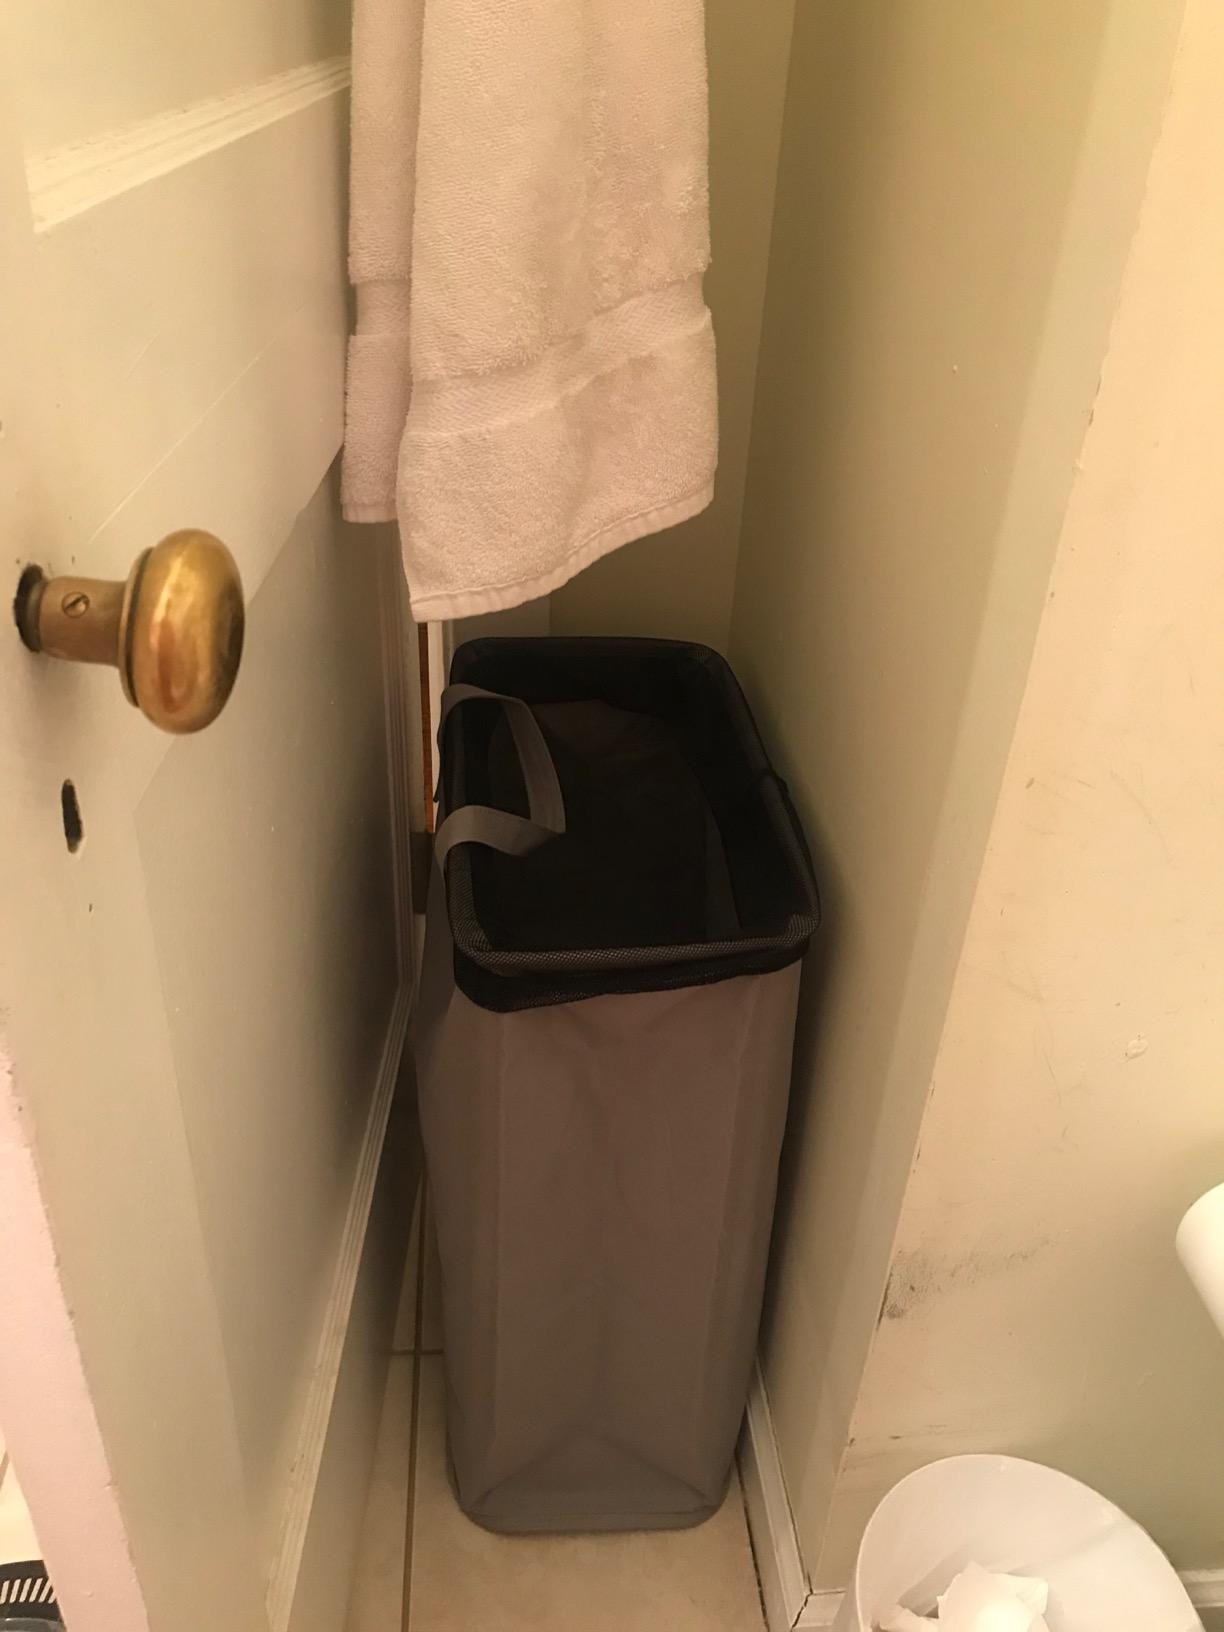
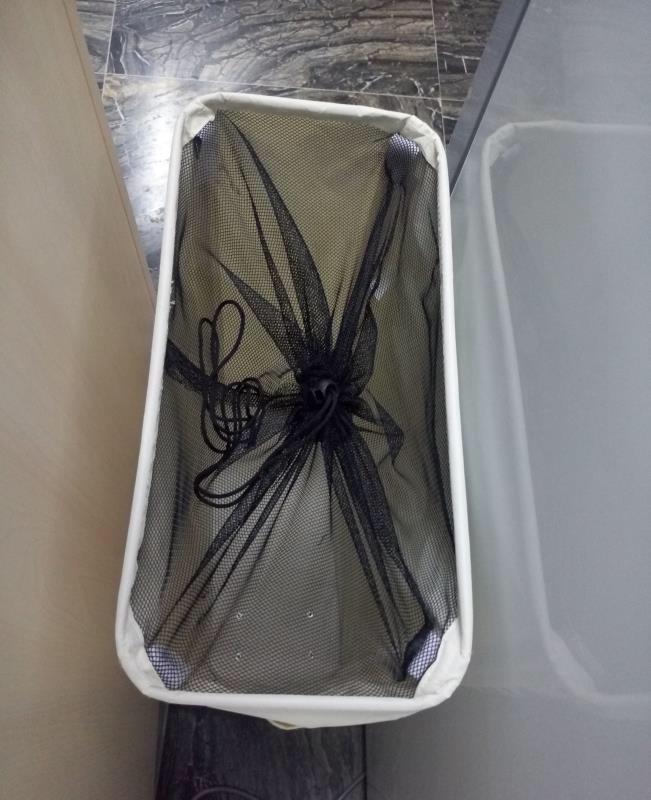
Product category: items_hamper
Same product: no